Like Nastya

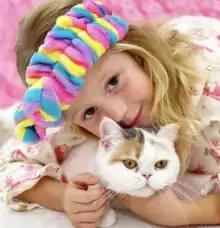

Anastasia Sergeyevna Radzinskaya (born 27 January 2014), known online as Like Nastya, is a Russian-American YouTuber. She has a subsidiary channel called Learn Like Nastya.